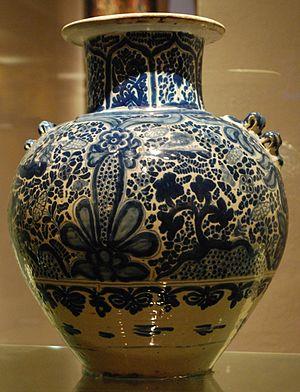
L'artisanat et les arts populaires dans l'état de Puebla est surtout connu pour la poterie talavera, qui est la seule poterie de style majolique produite en continu au Mexique depuis son introduction au début de la période coloniale. D'autres traditions artisanales notables sont les arbres de vie d'Izúcar de Matamoros et le papier d'amate fabriqué par la très petite ville de San Pablito, au nord de l'état. On fabrique également du verre, des ornements d'arbres de Noël, des textiles indigènes, des horloges monumentales, des paniers et du cidre de pomme.